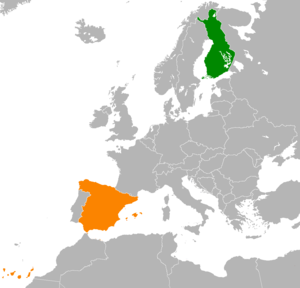
Les relations entre l'Espagne et la Finlande sont les relations bilatérales de l'Espagne et de la Finlande, deux États membres de l'Union européenne.